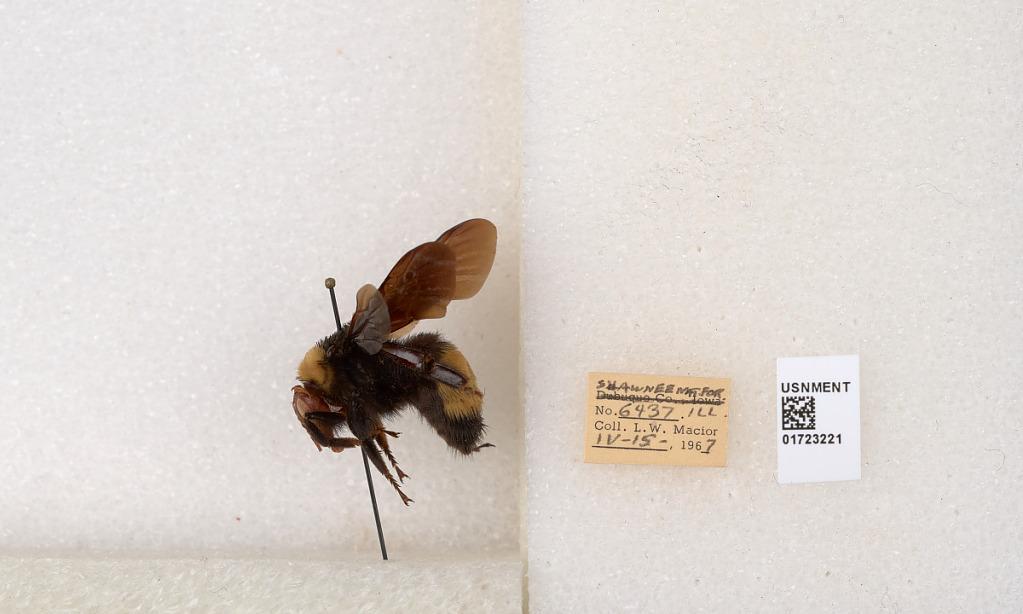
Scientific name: Bombus (Bombus) nevadensis auricormus
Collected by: L. Macior
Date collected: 1967-4-15
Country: United States
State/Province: Illinois
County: Johnson
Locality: Shawnee National Forest
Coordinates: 37.5114, -88.8011